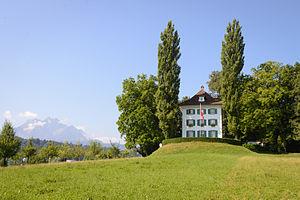
Le manoir de Tribschen est un manoir située dans la ville suisse de Lucerne.